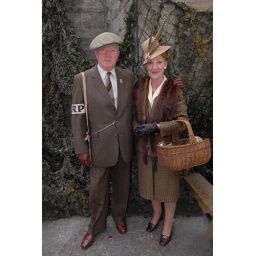
People dress up in 1940's clothes at Bridgnorth station, and Kidderminster.